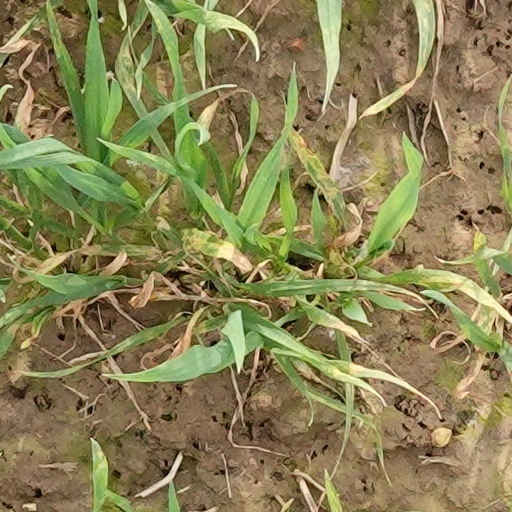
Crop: wheat